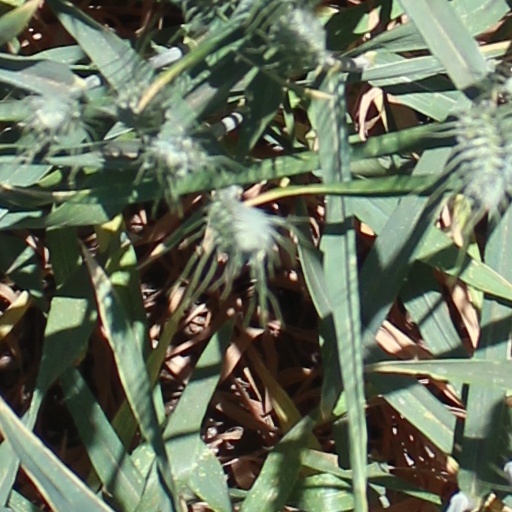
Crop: wheat